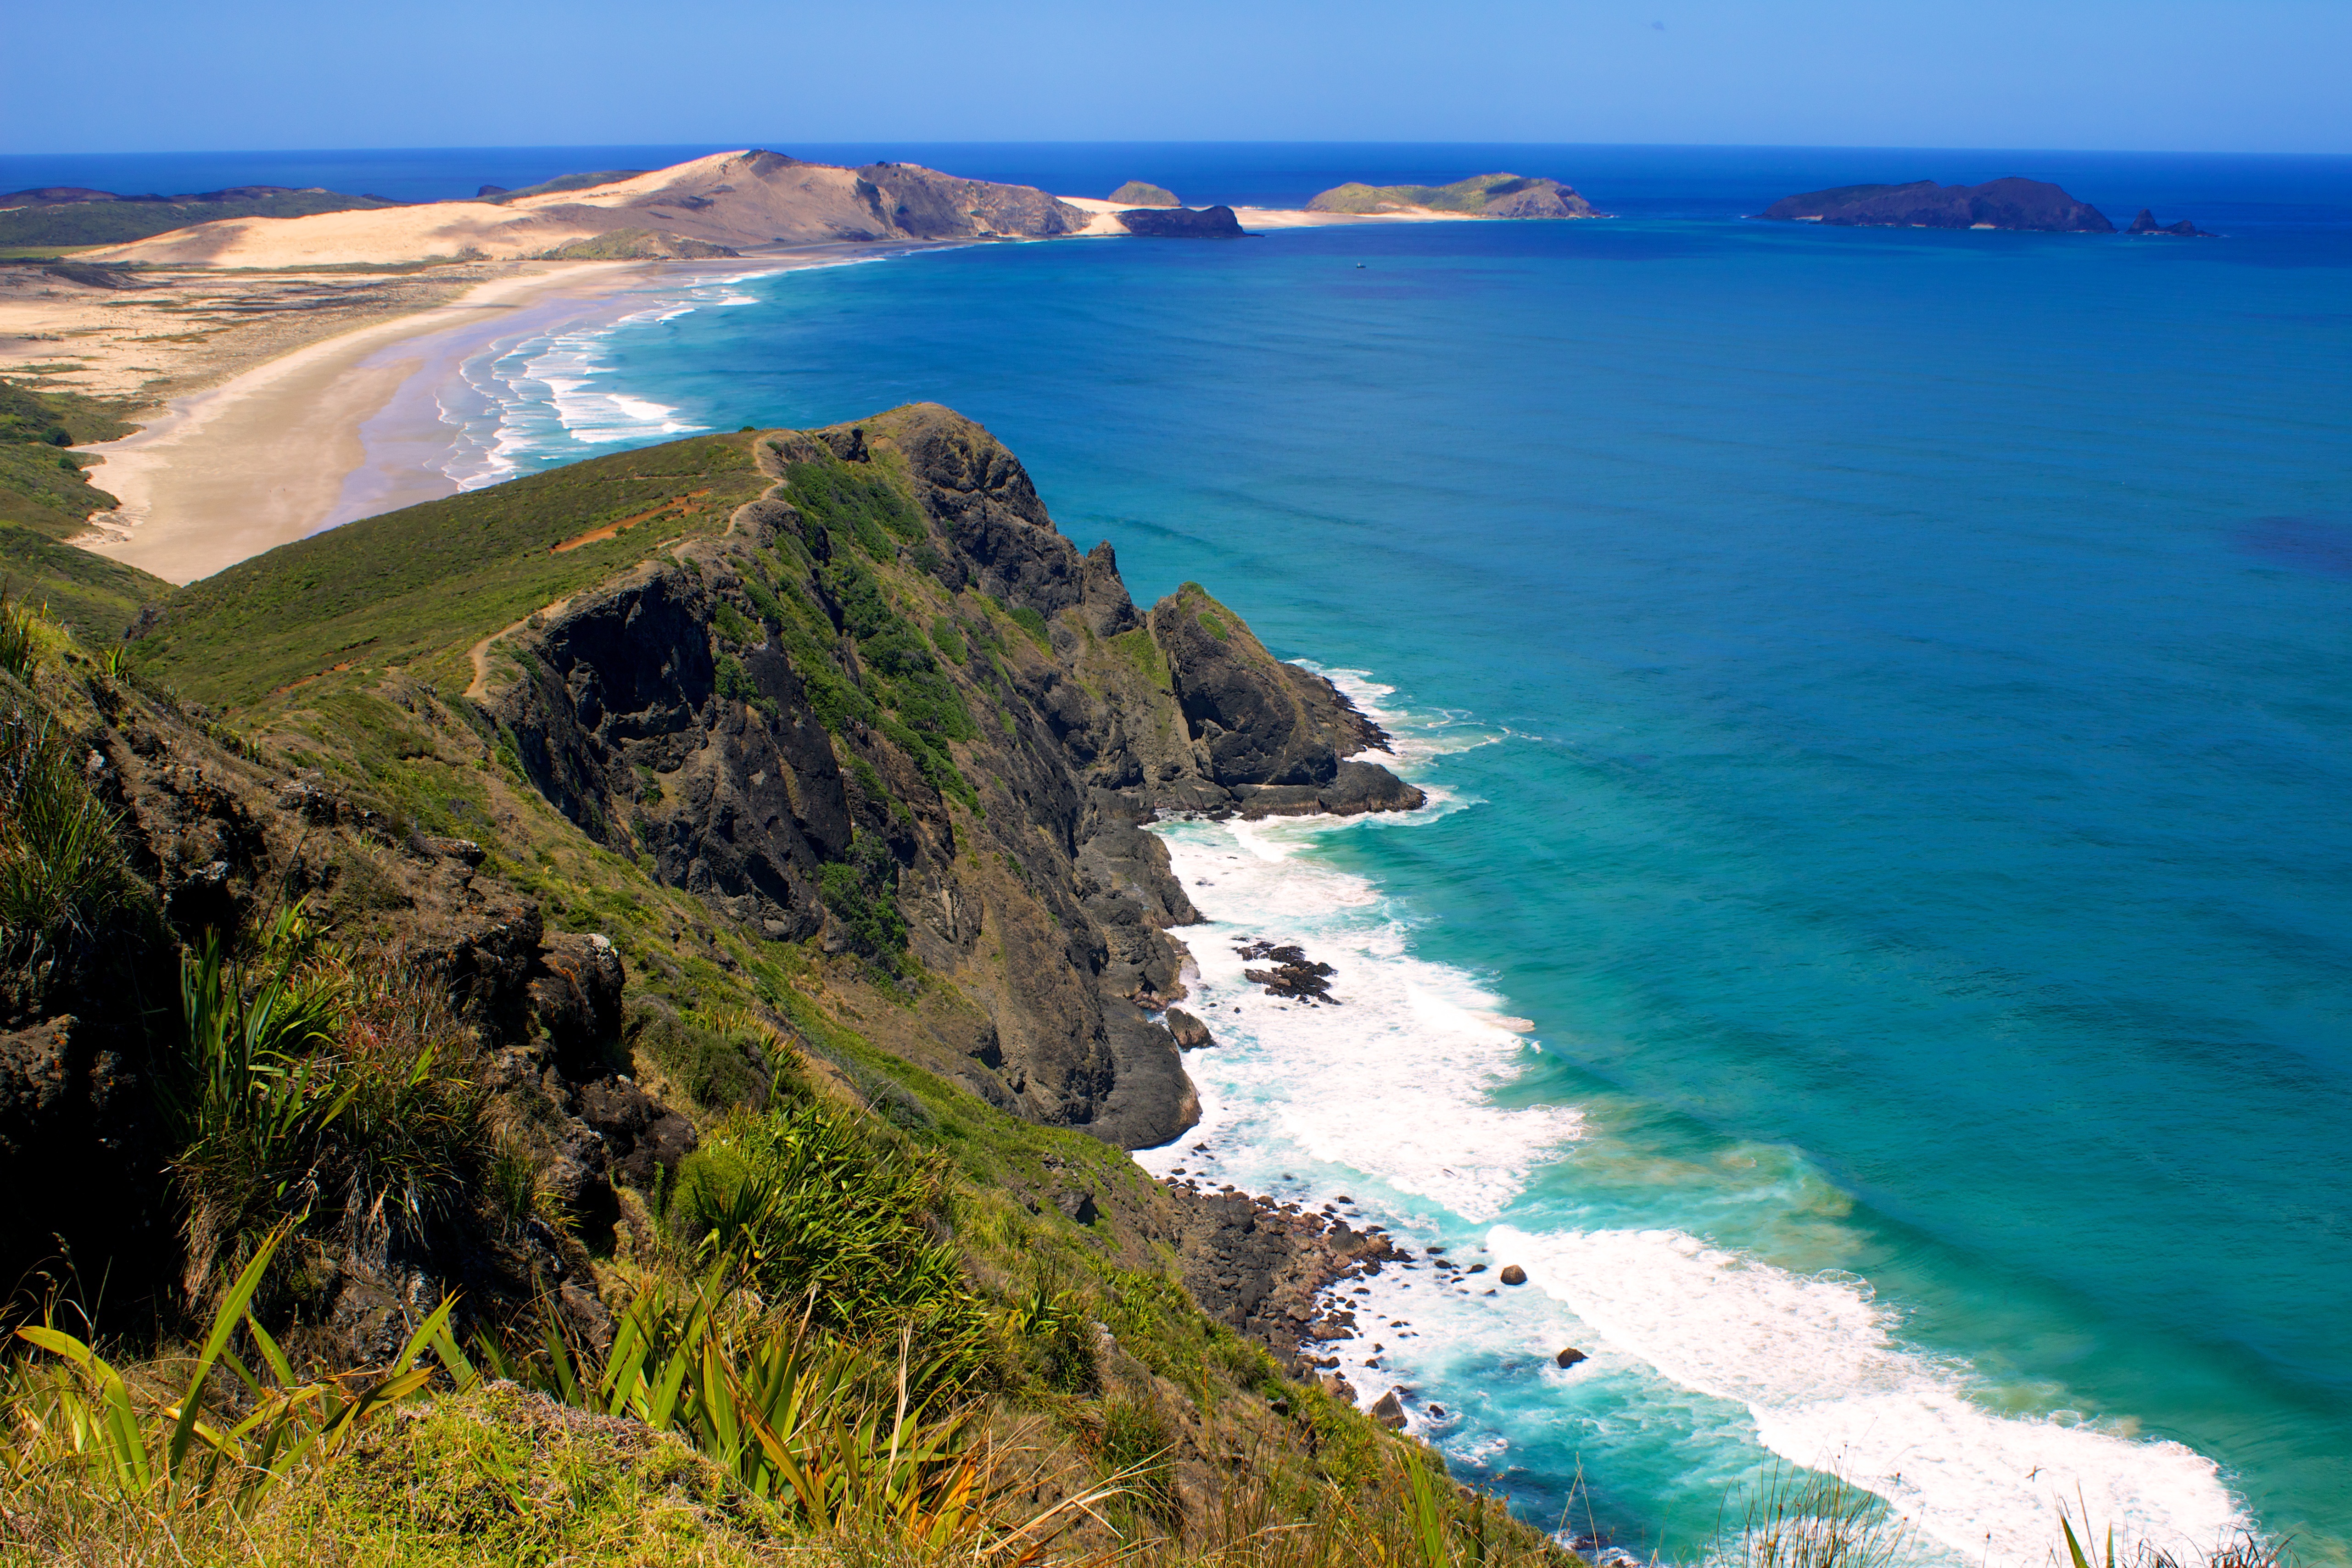
beach, sea, coast, sand, ocean, shore, vacation, cliff, cove, bay, island, terrain, body of water, headland, cape, islet, landform, aerial photography, geographical feature, promontory